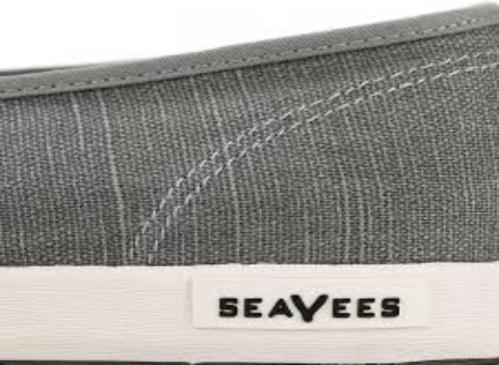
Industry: Clothes